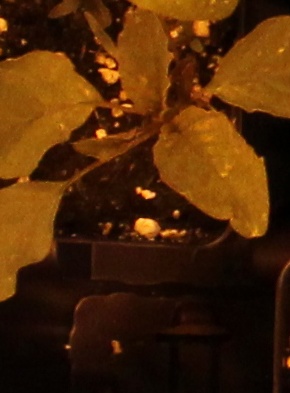
Label: Palmer Amaranth